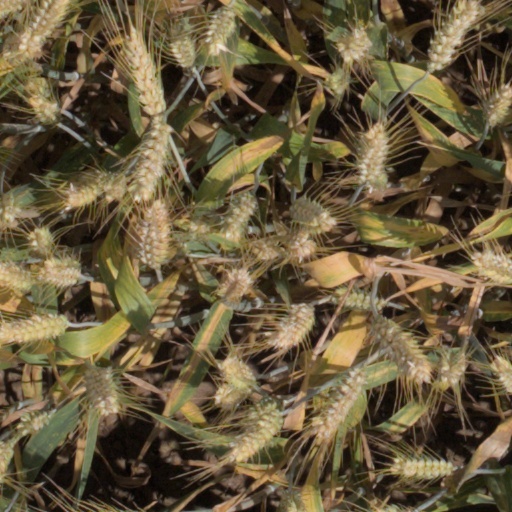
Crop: wheat